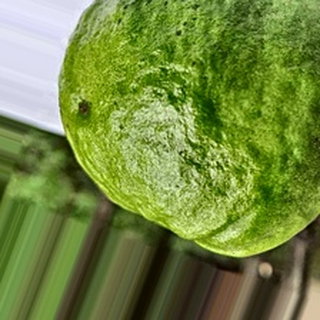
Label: healthy_guava